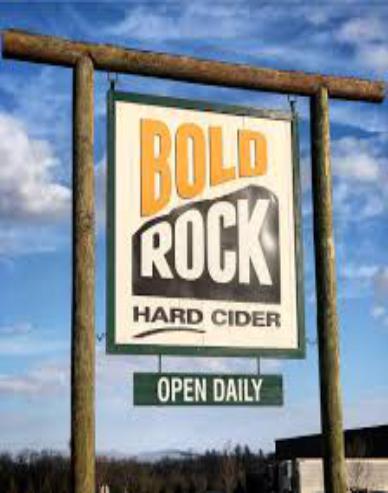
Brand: Bold Rock Hard Cider
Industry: Food